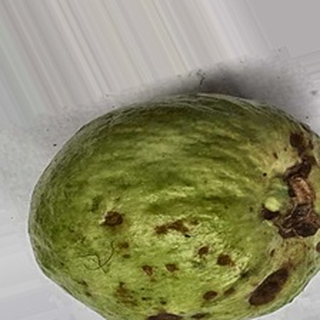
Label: guava_anthracnose